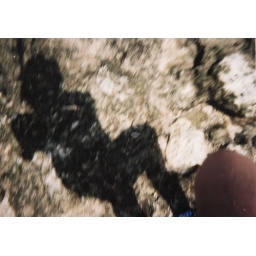
i tired to take the small blue fish on the water but ended up taking my own shadow. in 2005